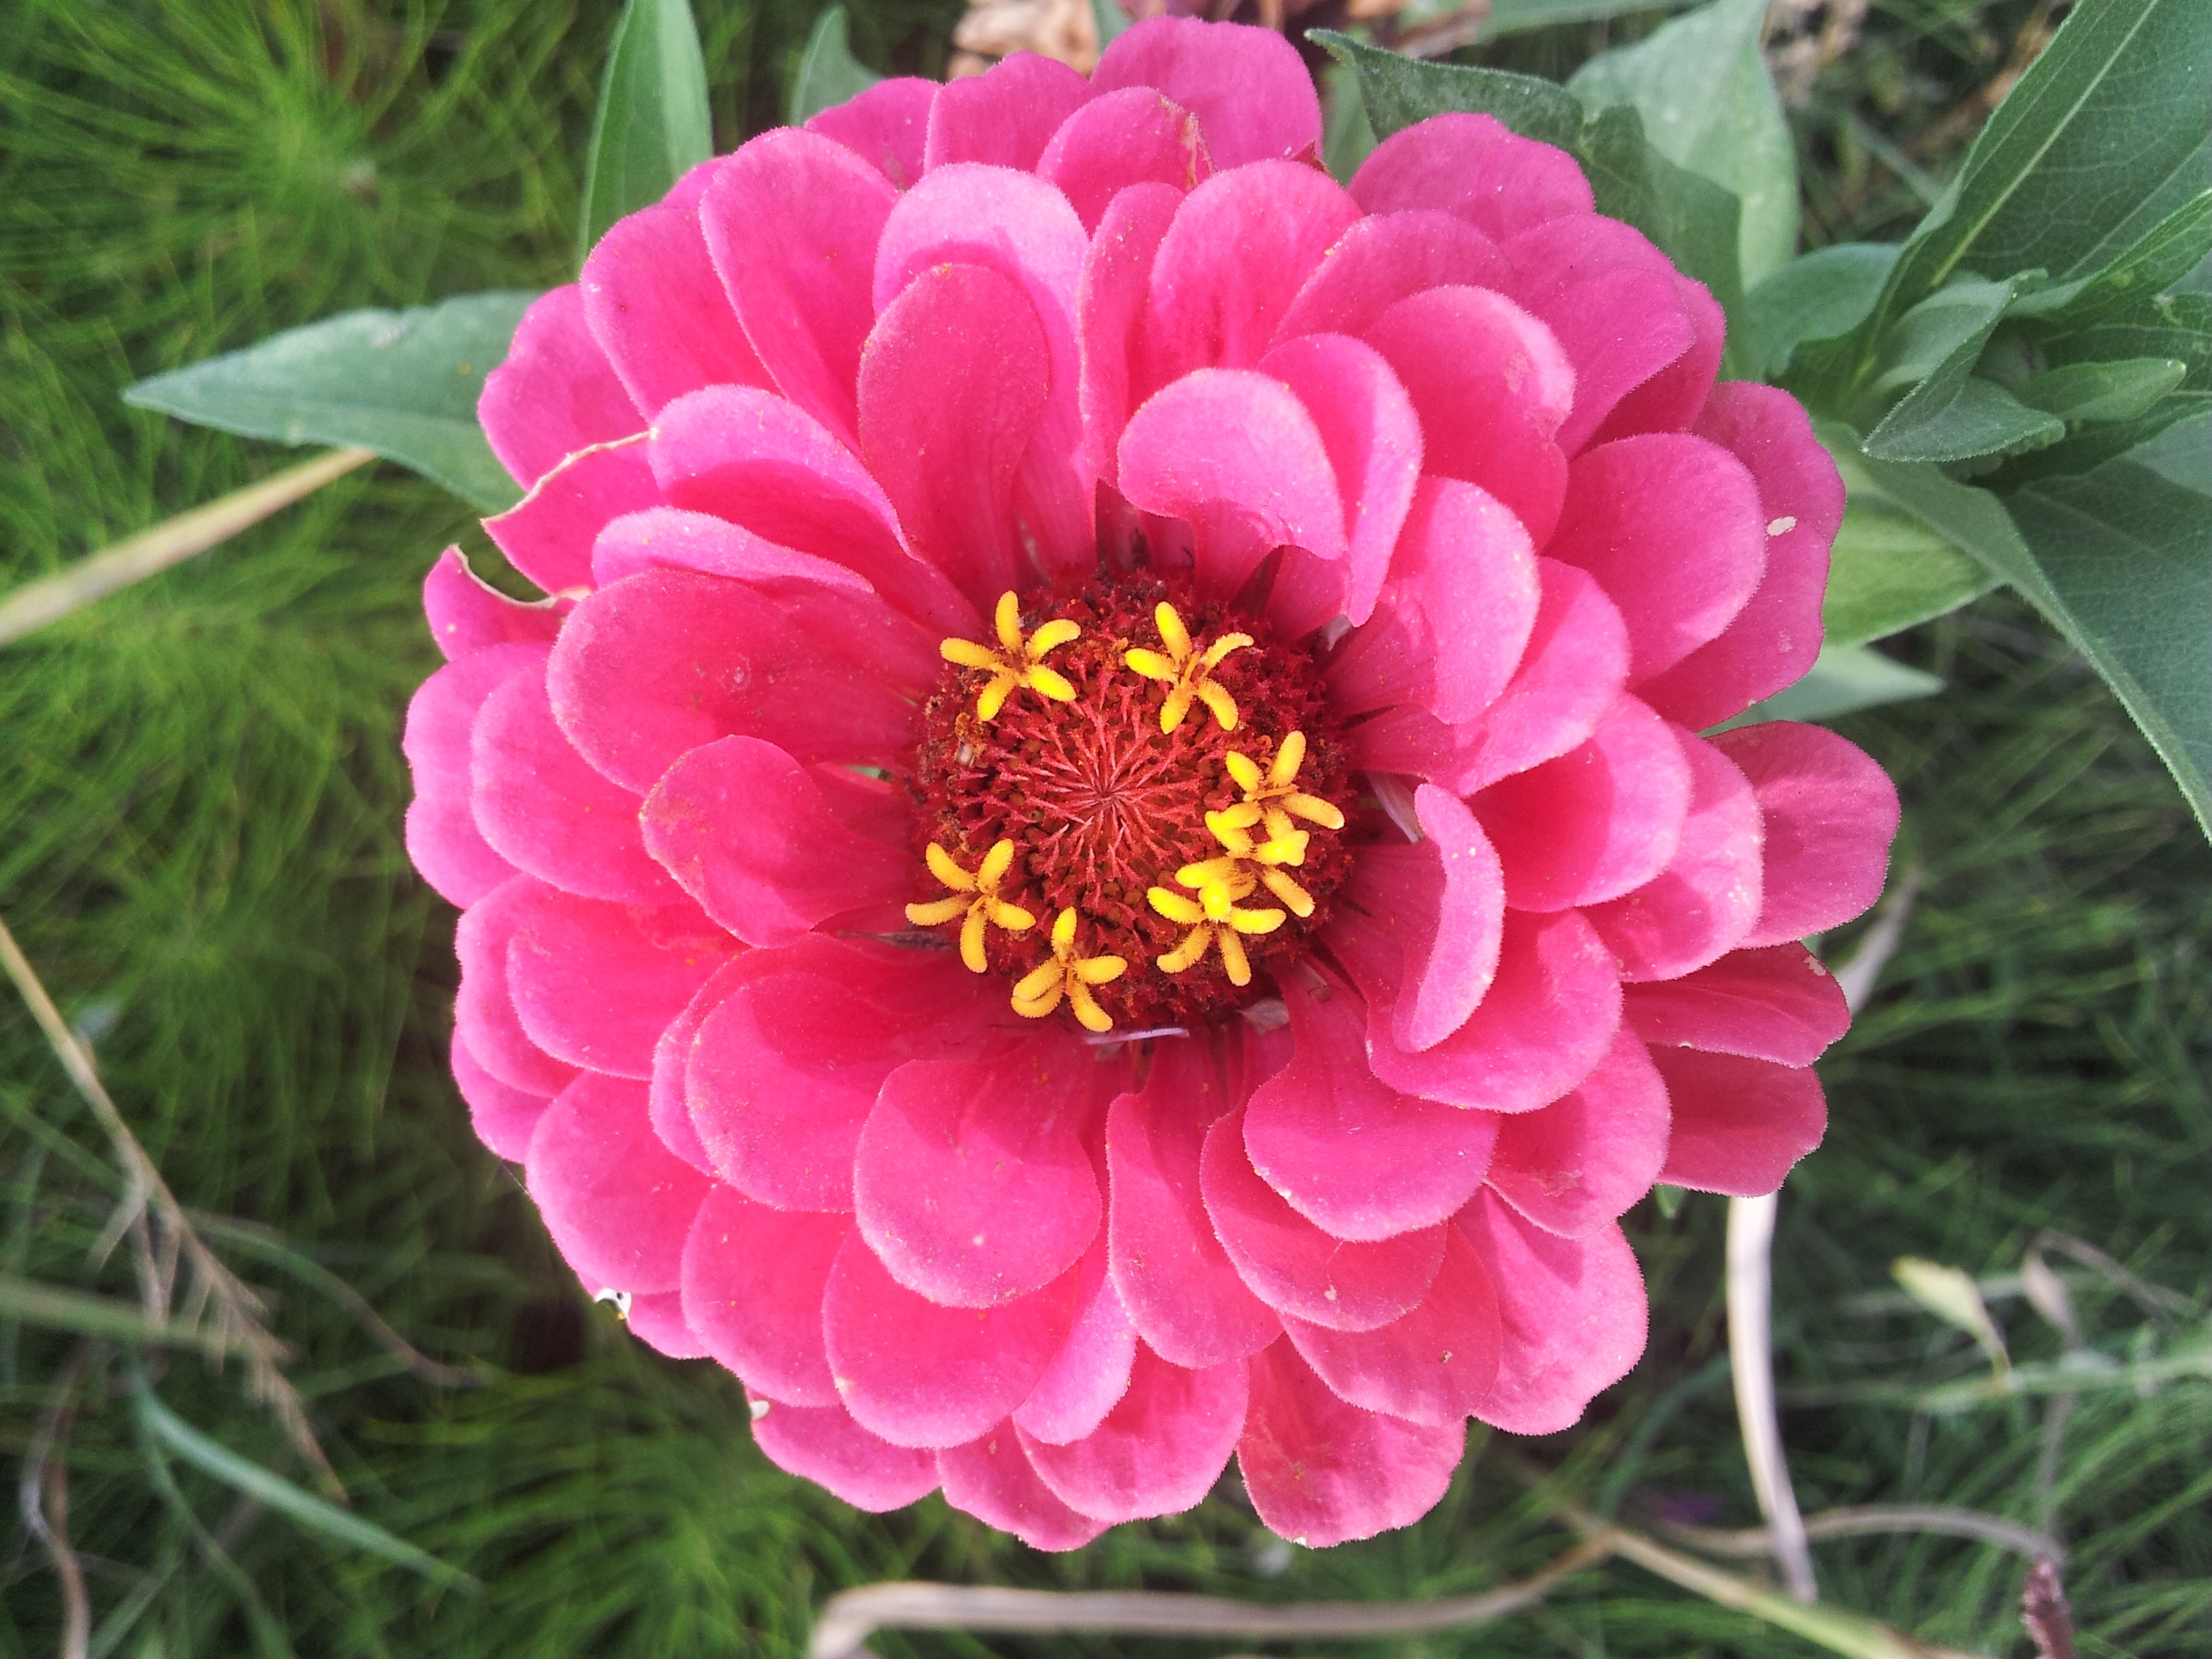
plant, flower, petal, spring, botany, flora, flowers, dahlia, flowering, peony, fallow, flowering plant, daisy family, annual plant, land plant